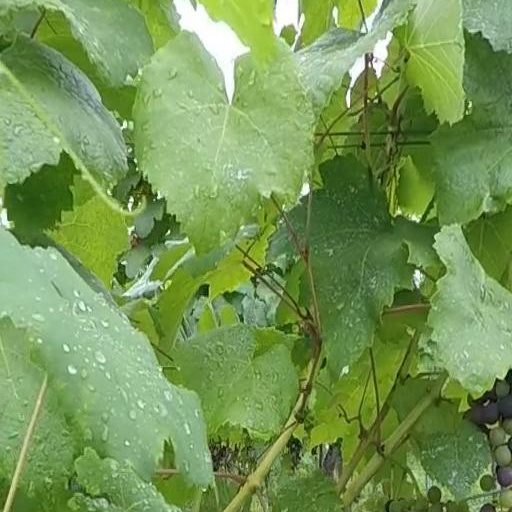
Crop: grape